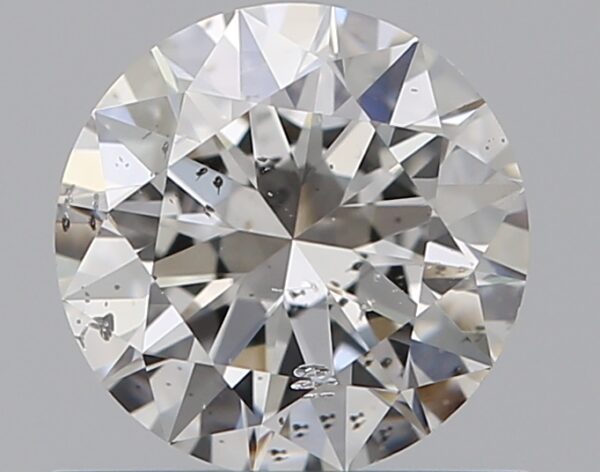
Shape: round
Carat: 0.72
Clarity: SI2
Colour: G
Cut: EX
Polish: EX
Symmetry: EX
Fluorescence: M
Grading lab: GIA
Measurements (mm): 5.78 x 5.81 x 3.51